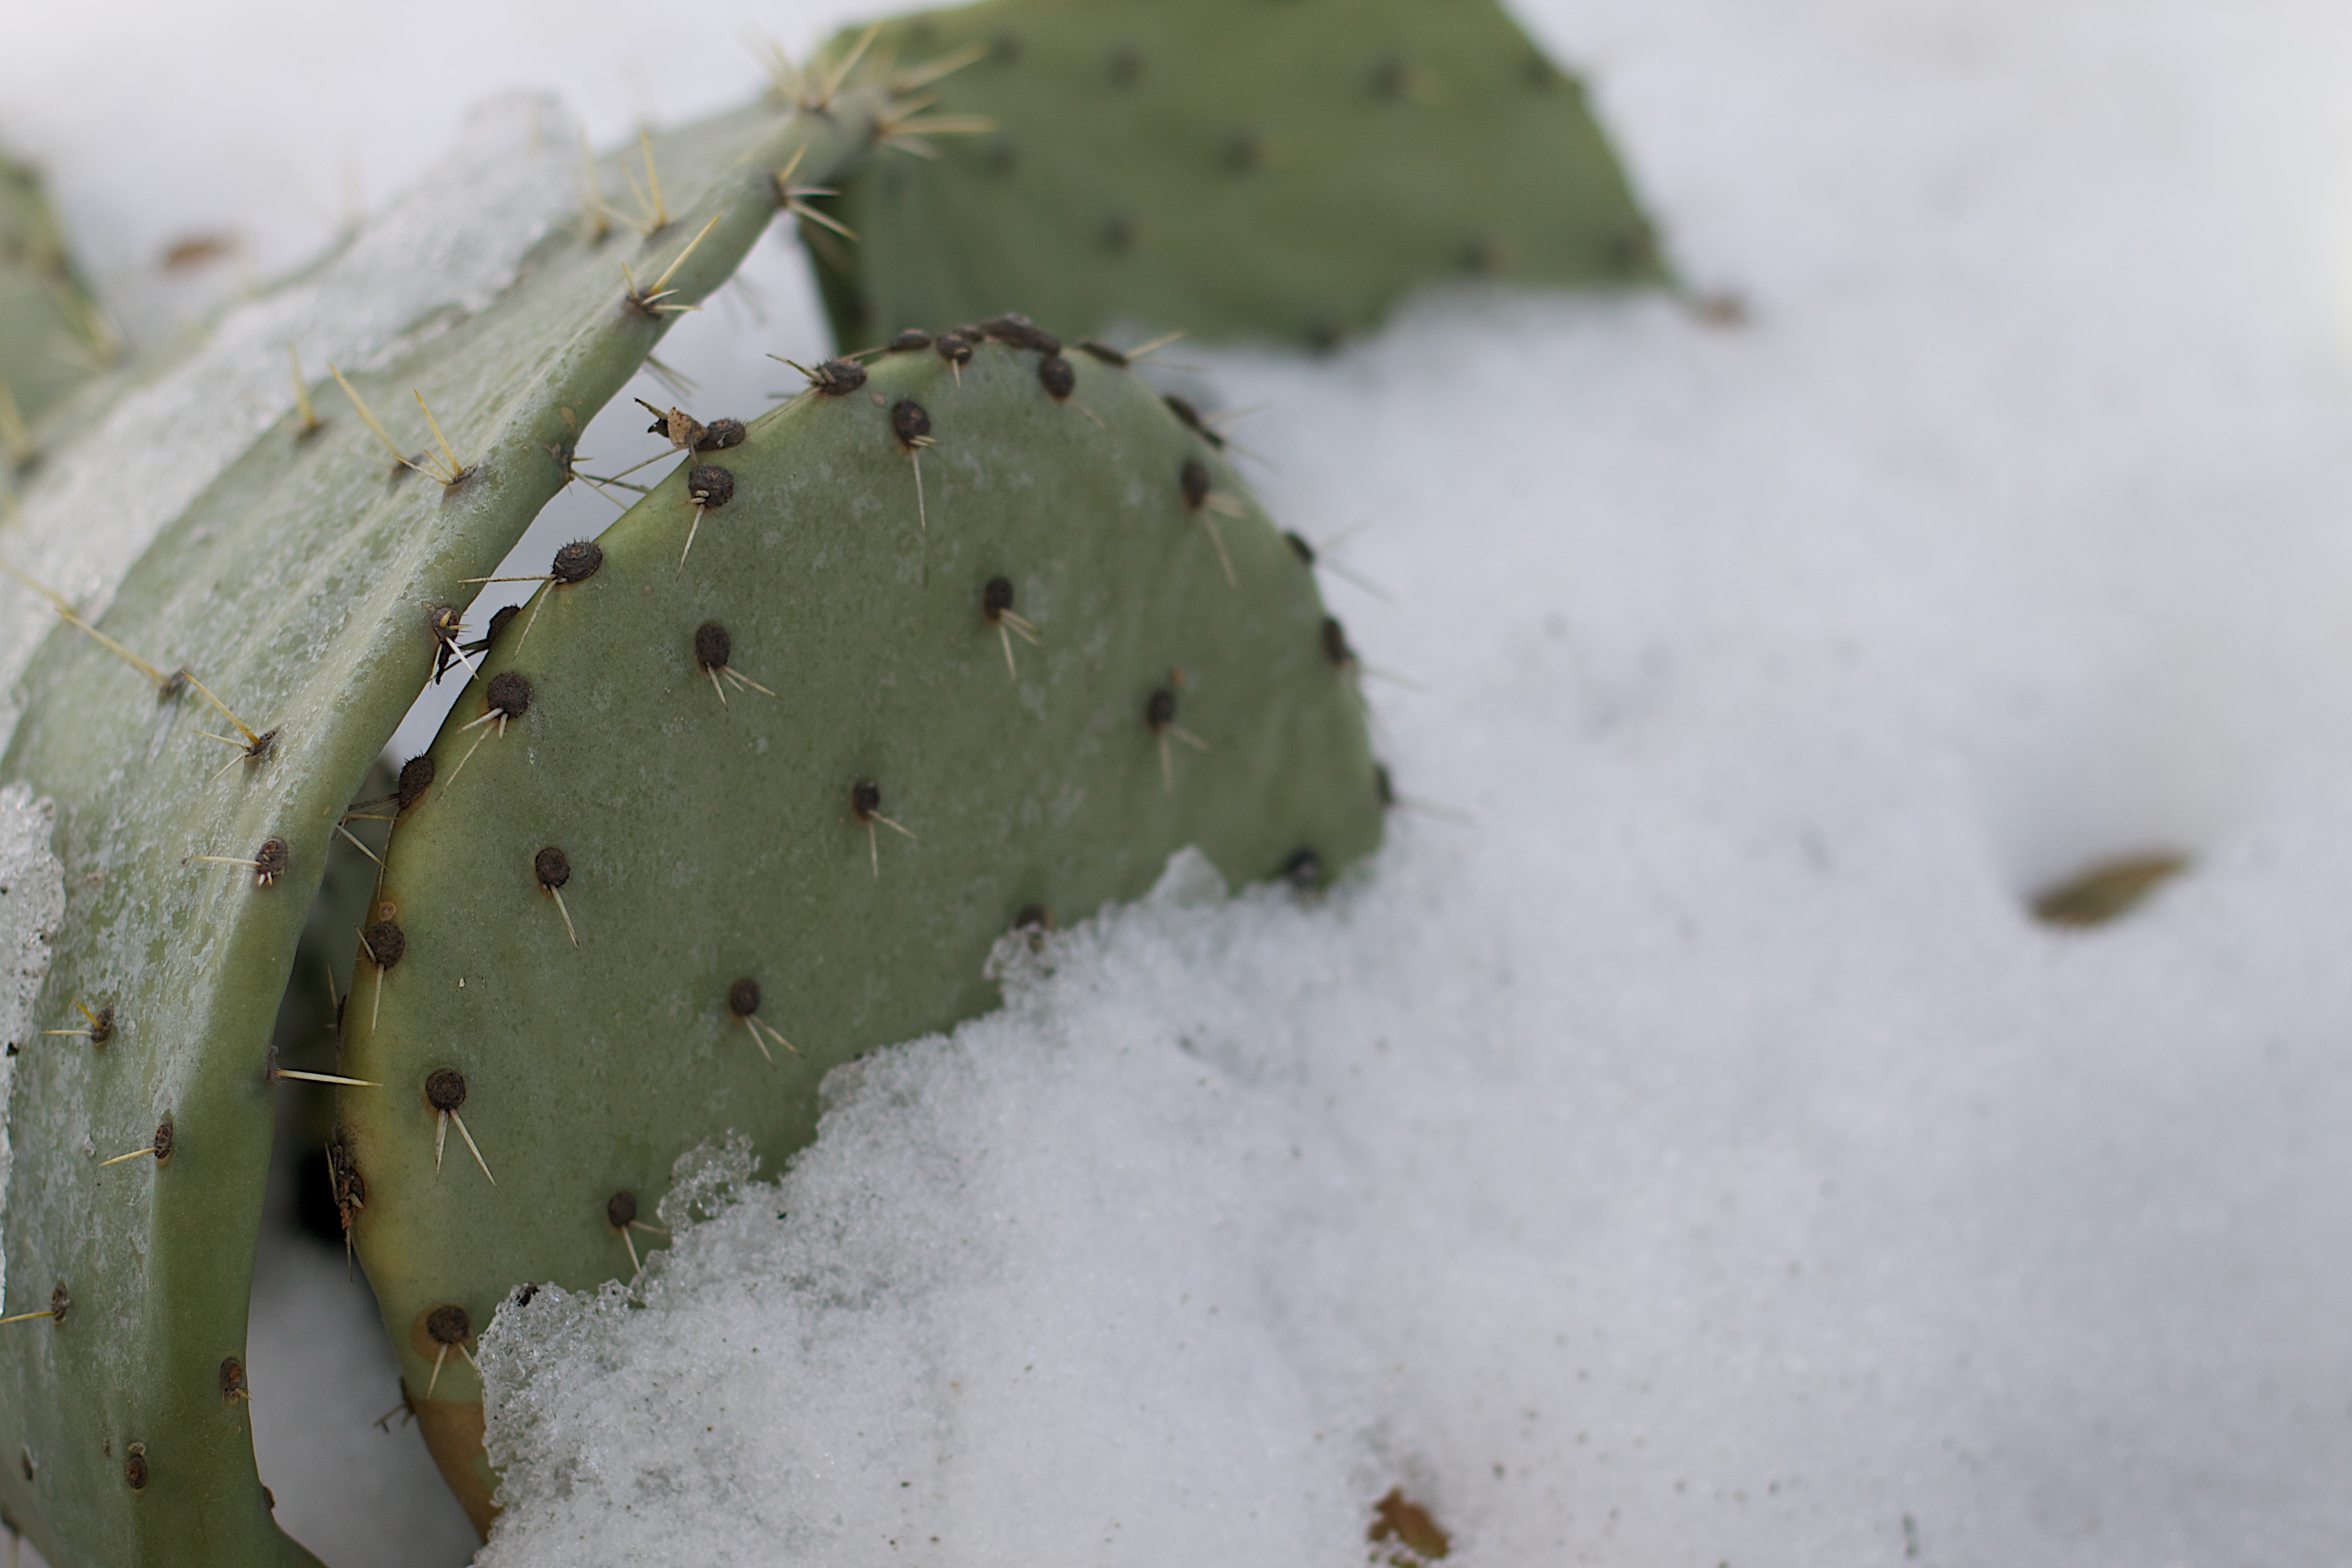
snow, cactus, plant, leaf, food, green, produce, close up, coconut, macro photography, flowering plant, prickly pear, plant stem, land plant, thorns spines and prickles, nopal